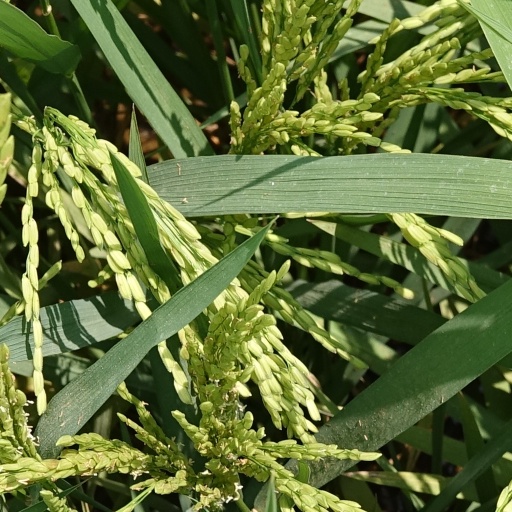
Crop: rice